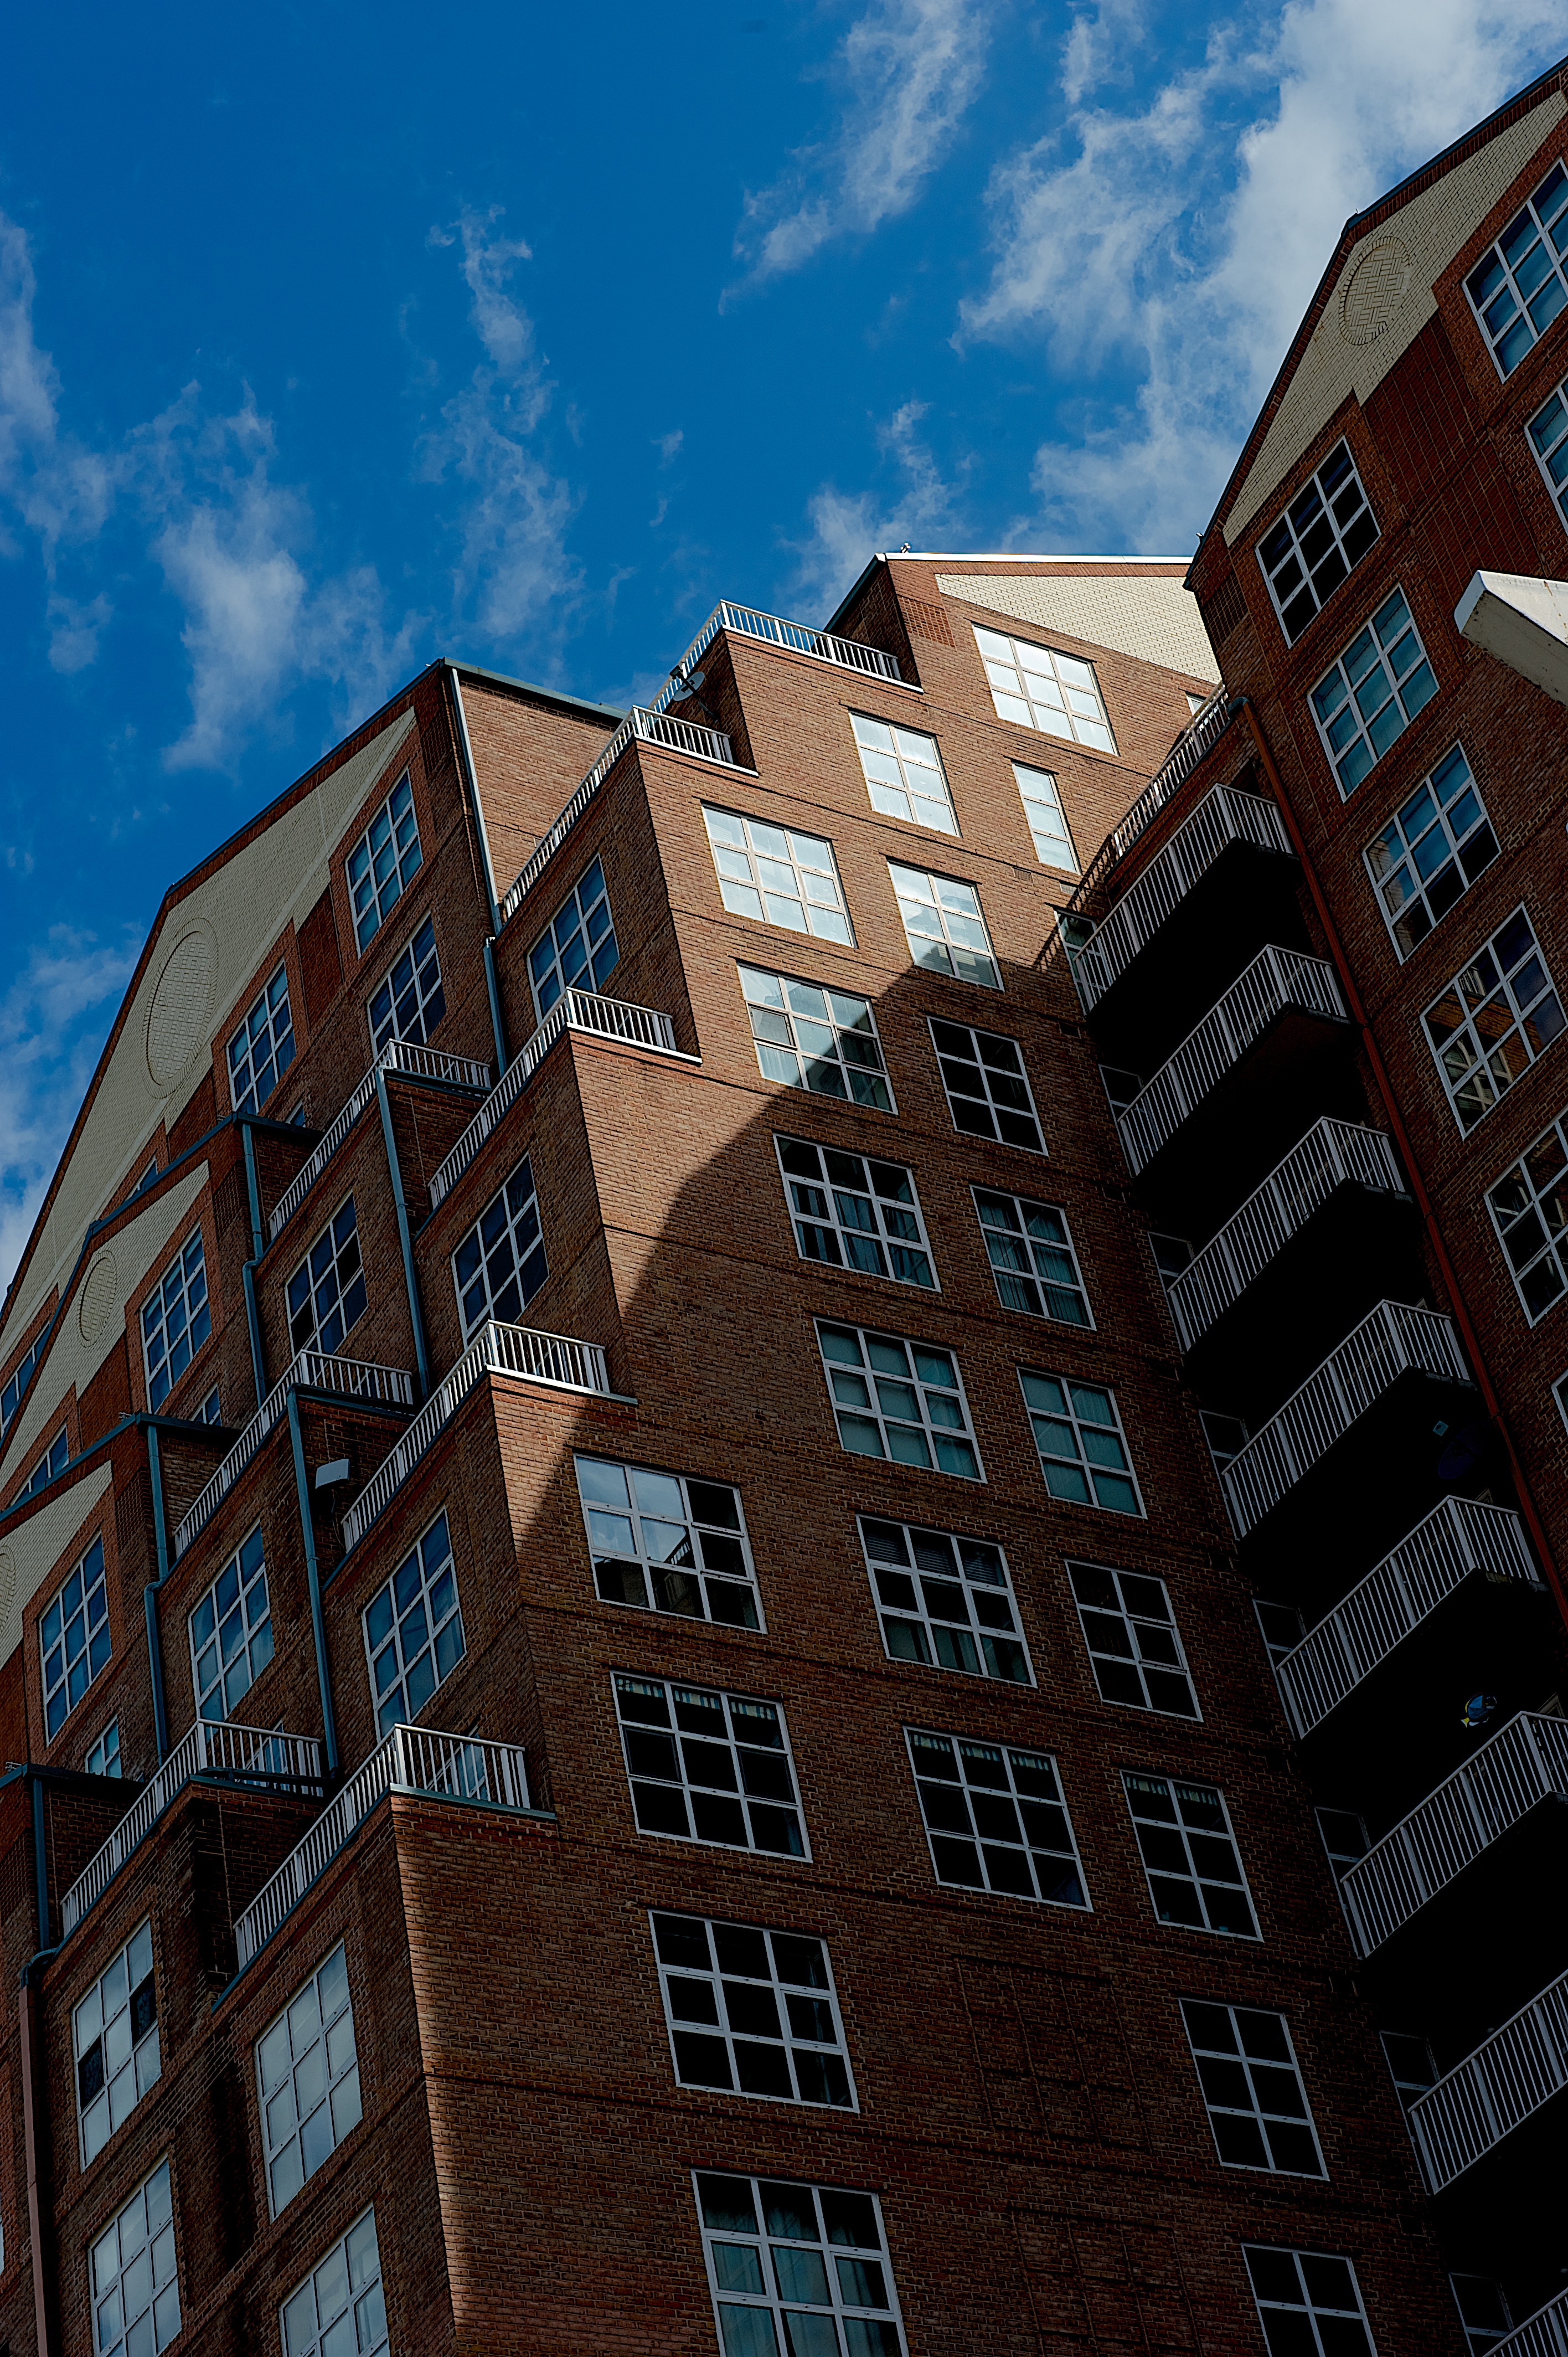
architecture, skyline, house, glass, building, city, home, skyscraper, urban, cityscape, downtown, travel, pattern, tower, landmark, facade, blue, tower block, daylight, windows, shape, shapes, metropolis, neighbourhood, urban area, residential area, worm's eye view, human settlement, metropolitan area, steel and concrete structure